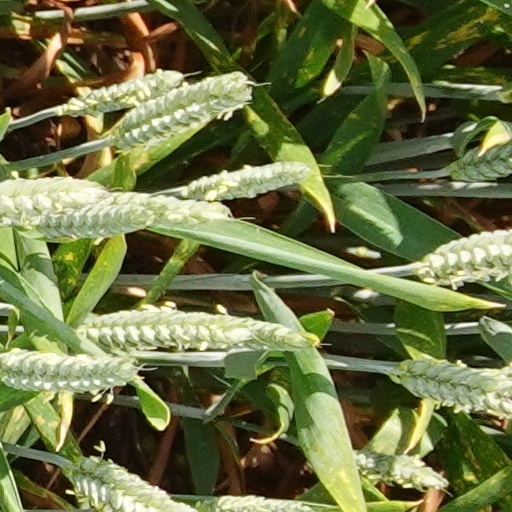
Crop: wheat